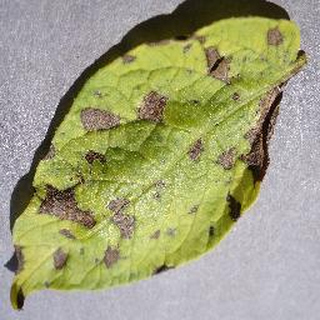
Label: potato_early_blight